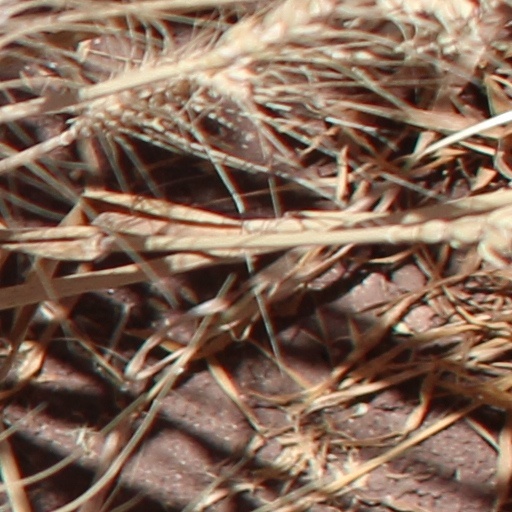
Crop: wheat